Arkansas Razorbacks football

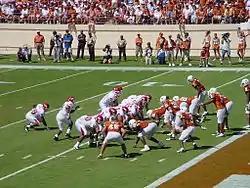
2003 Arkansas game at Texas. Arkansas won 38–28.

The Arkansas-Texas game has not been regularly played since Arkansas's departure from the Southwest Conference in 1991, and this has dulled the intensity of the rivalry. There were many classic games, including the result of the 1969 Game of the Century (also known as "The Big Shootout"), which eventually led to the Longhorns' 1969 national championship. One of Arkansas' biggest victories over Texas came in 1981, when the Razorbacks defeated the No. 1 ranked Longhorns in Fayetteville, 42–11. Arkansas and Texas have played only six times since 1991, with the Razorbacks winning the 2000 Cotton Bowl, a 2003 game in Austin, and the 2014 Texas Bowl. The Longhorns won the 2004 meeting in Fayetteville and a game in Austin in 2008. However, these games have not served to reignite the once intense rivalry between the two schools. The teams played again in Fayetteville in 2021 (a return game for the 2008 contest in Austin), where the game ended with the Arkansas Razorbacks winning by a score of 40–21; this victory put them in the AP Poll for the first time in 5 years. As of the end of the 2021 season, Texas leads the series 56–23. Beginning in the 2024 season, Texas and Oklahoma will become members of the SEC. Arkansas and Texas are scheduled to play in Fayetteville for the 2024 season. Many Razorback fans are hopeful that an annual game versus the Longhorns will become a reality once more.